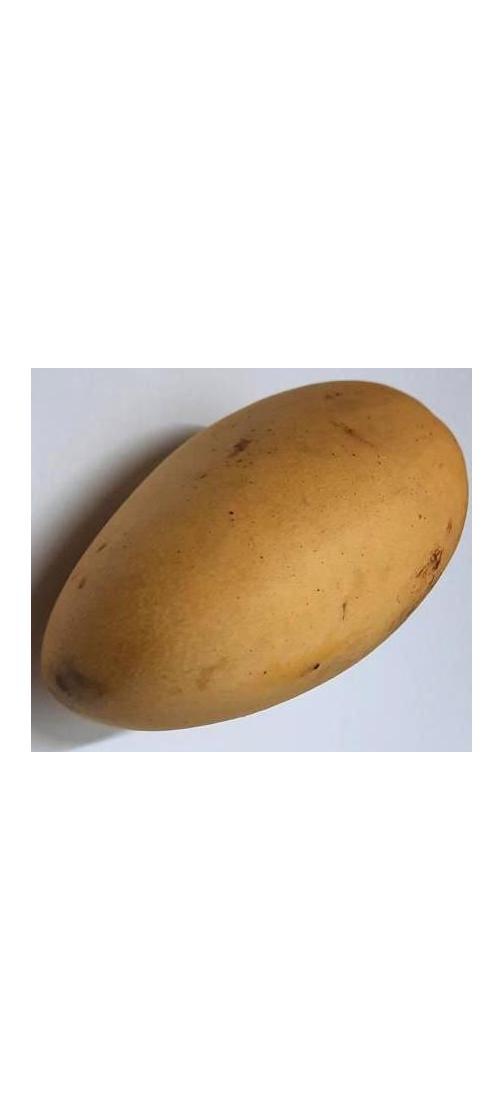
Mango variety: Katimon